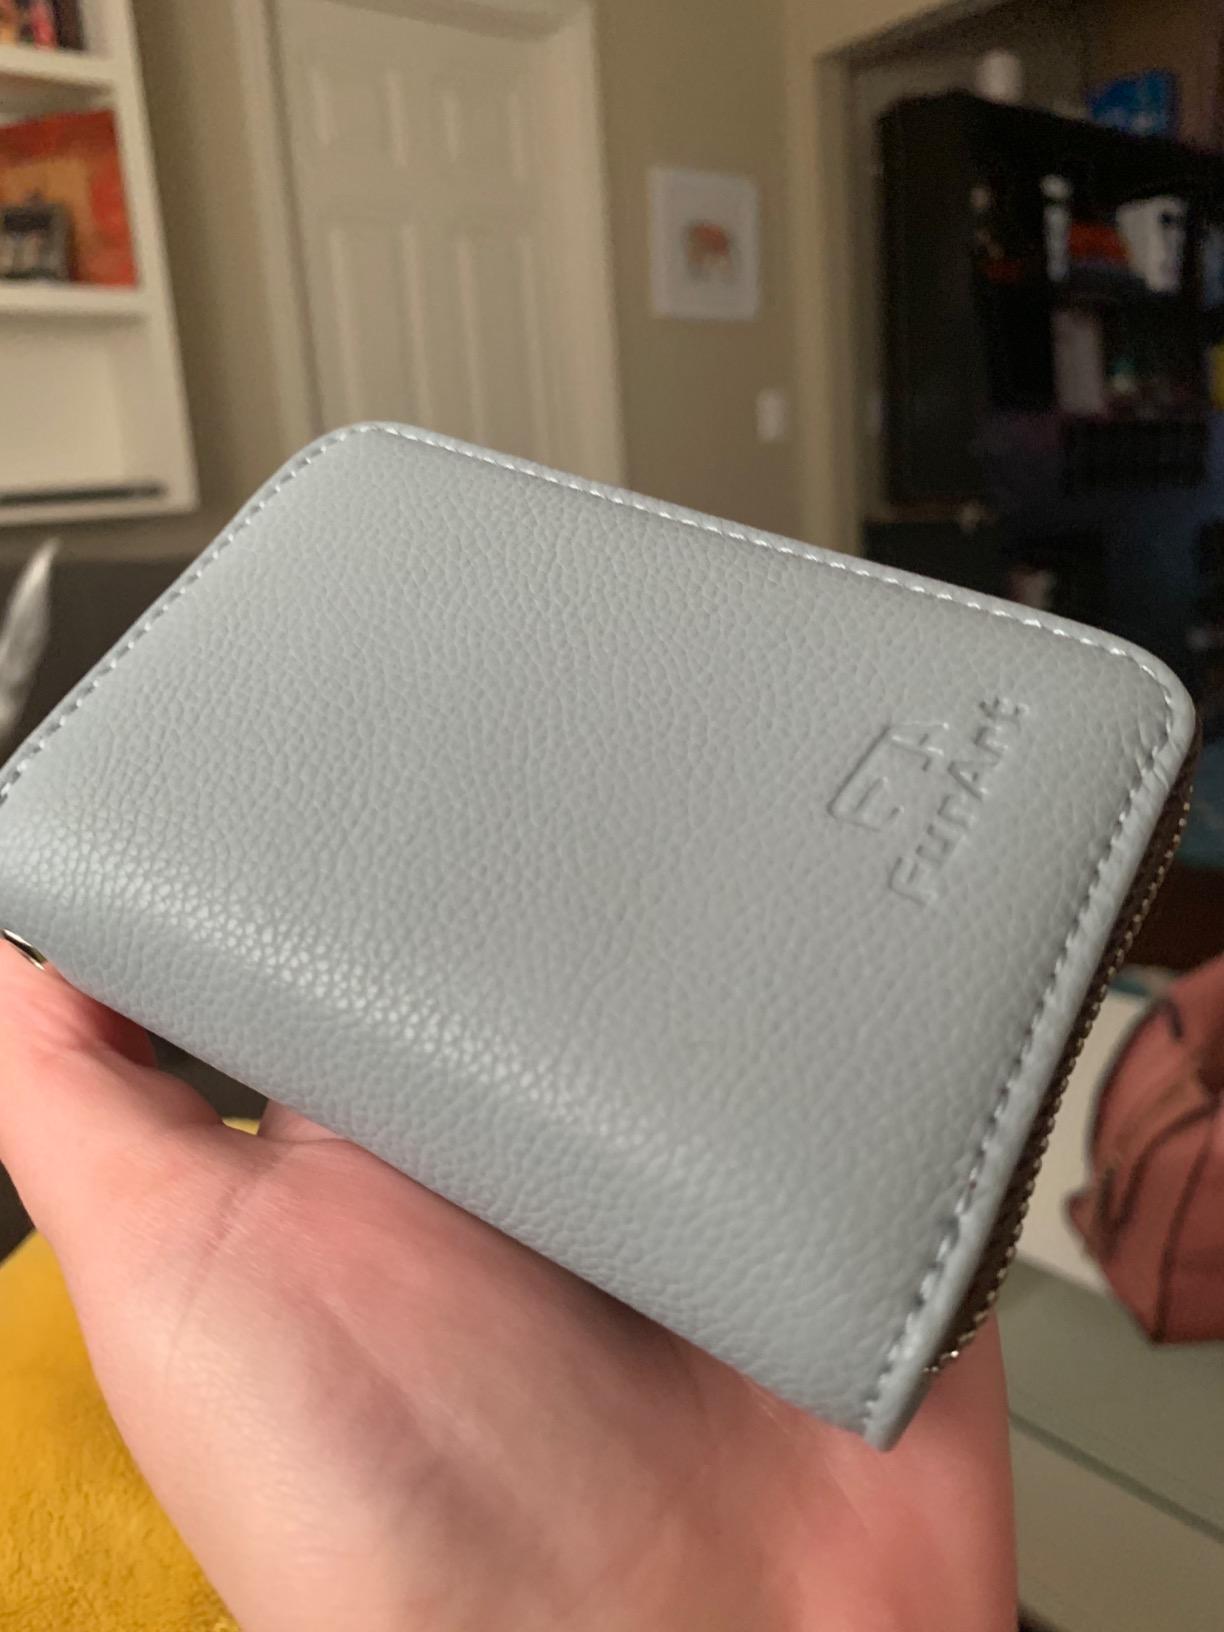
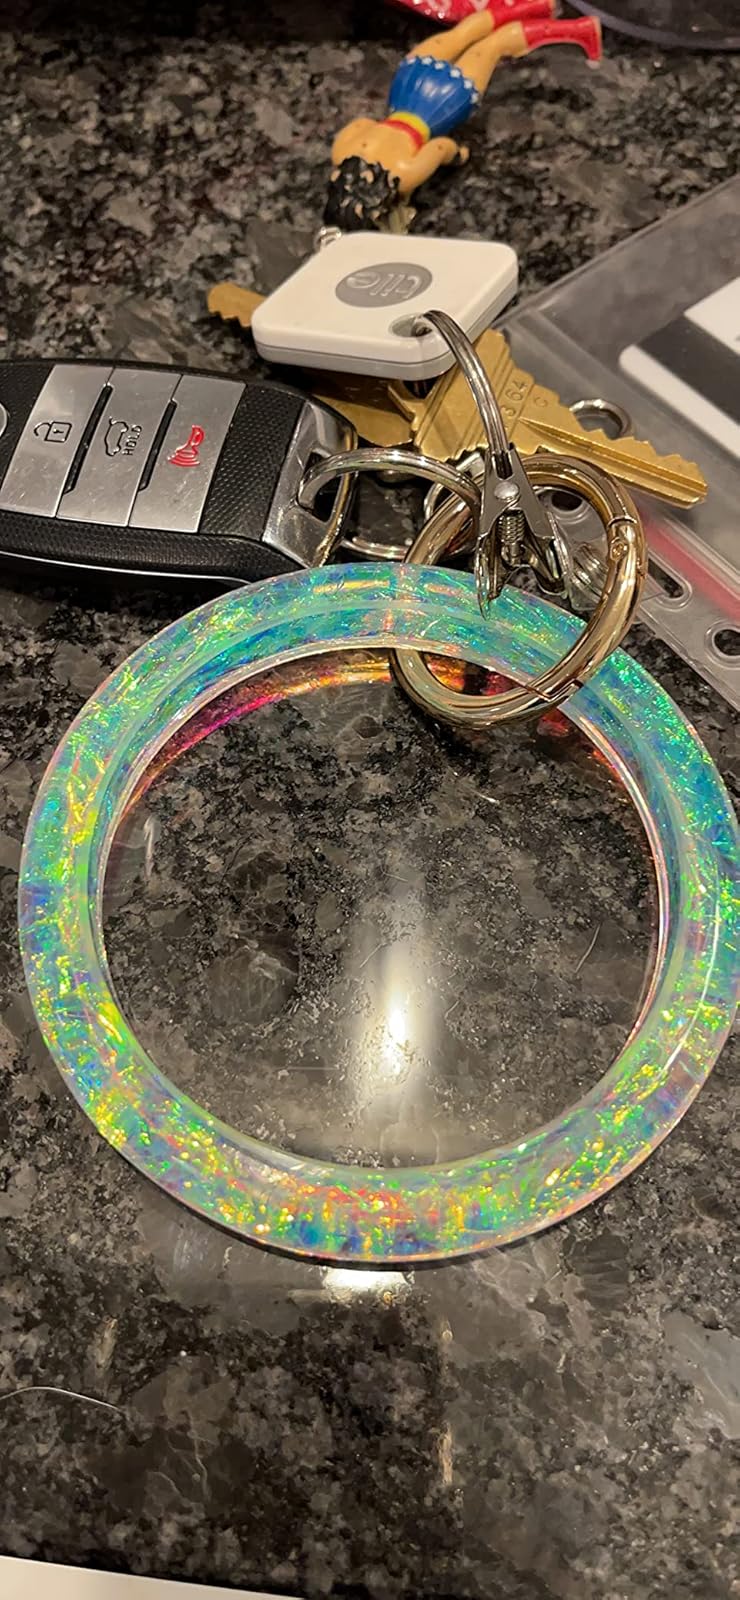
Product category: accessories_keychain
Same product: no